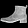
Label: Ankle boot